Black Mormons

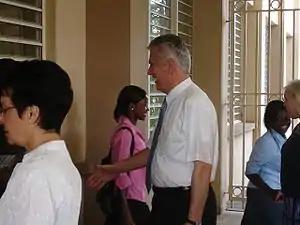
Dieter F. Uchtdorf visiting the Accra, Ghana LDS mission in 2007

The church had an increase in membership upon repealing the ban by experiencing rapid growth in predominately Black communities while other mainstream sects have been losing members.